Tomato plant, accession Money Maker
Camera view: tilt-top (135 deg); turntable rotation: 150 degrees
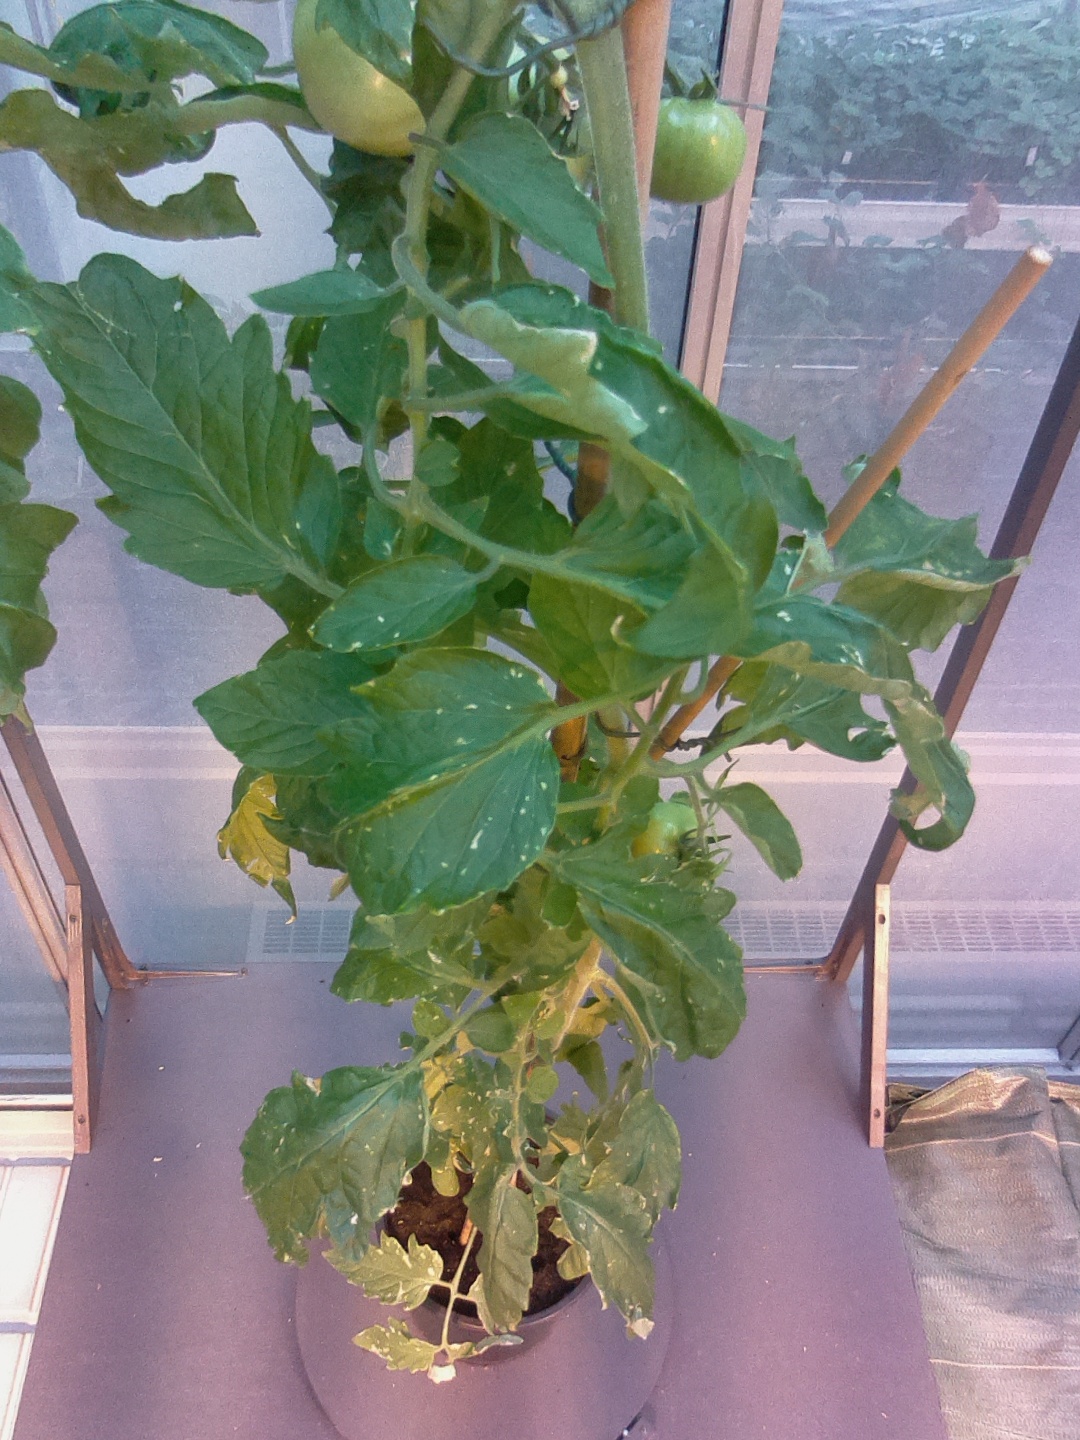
BBCH growth stage 76: 60%-70% of final fruit size